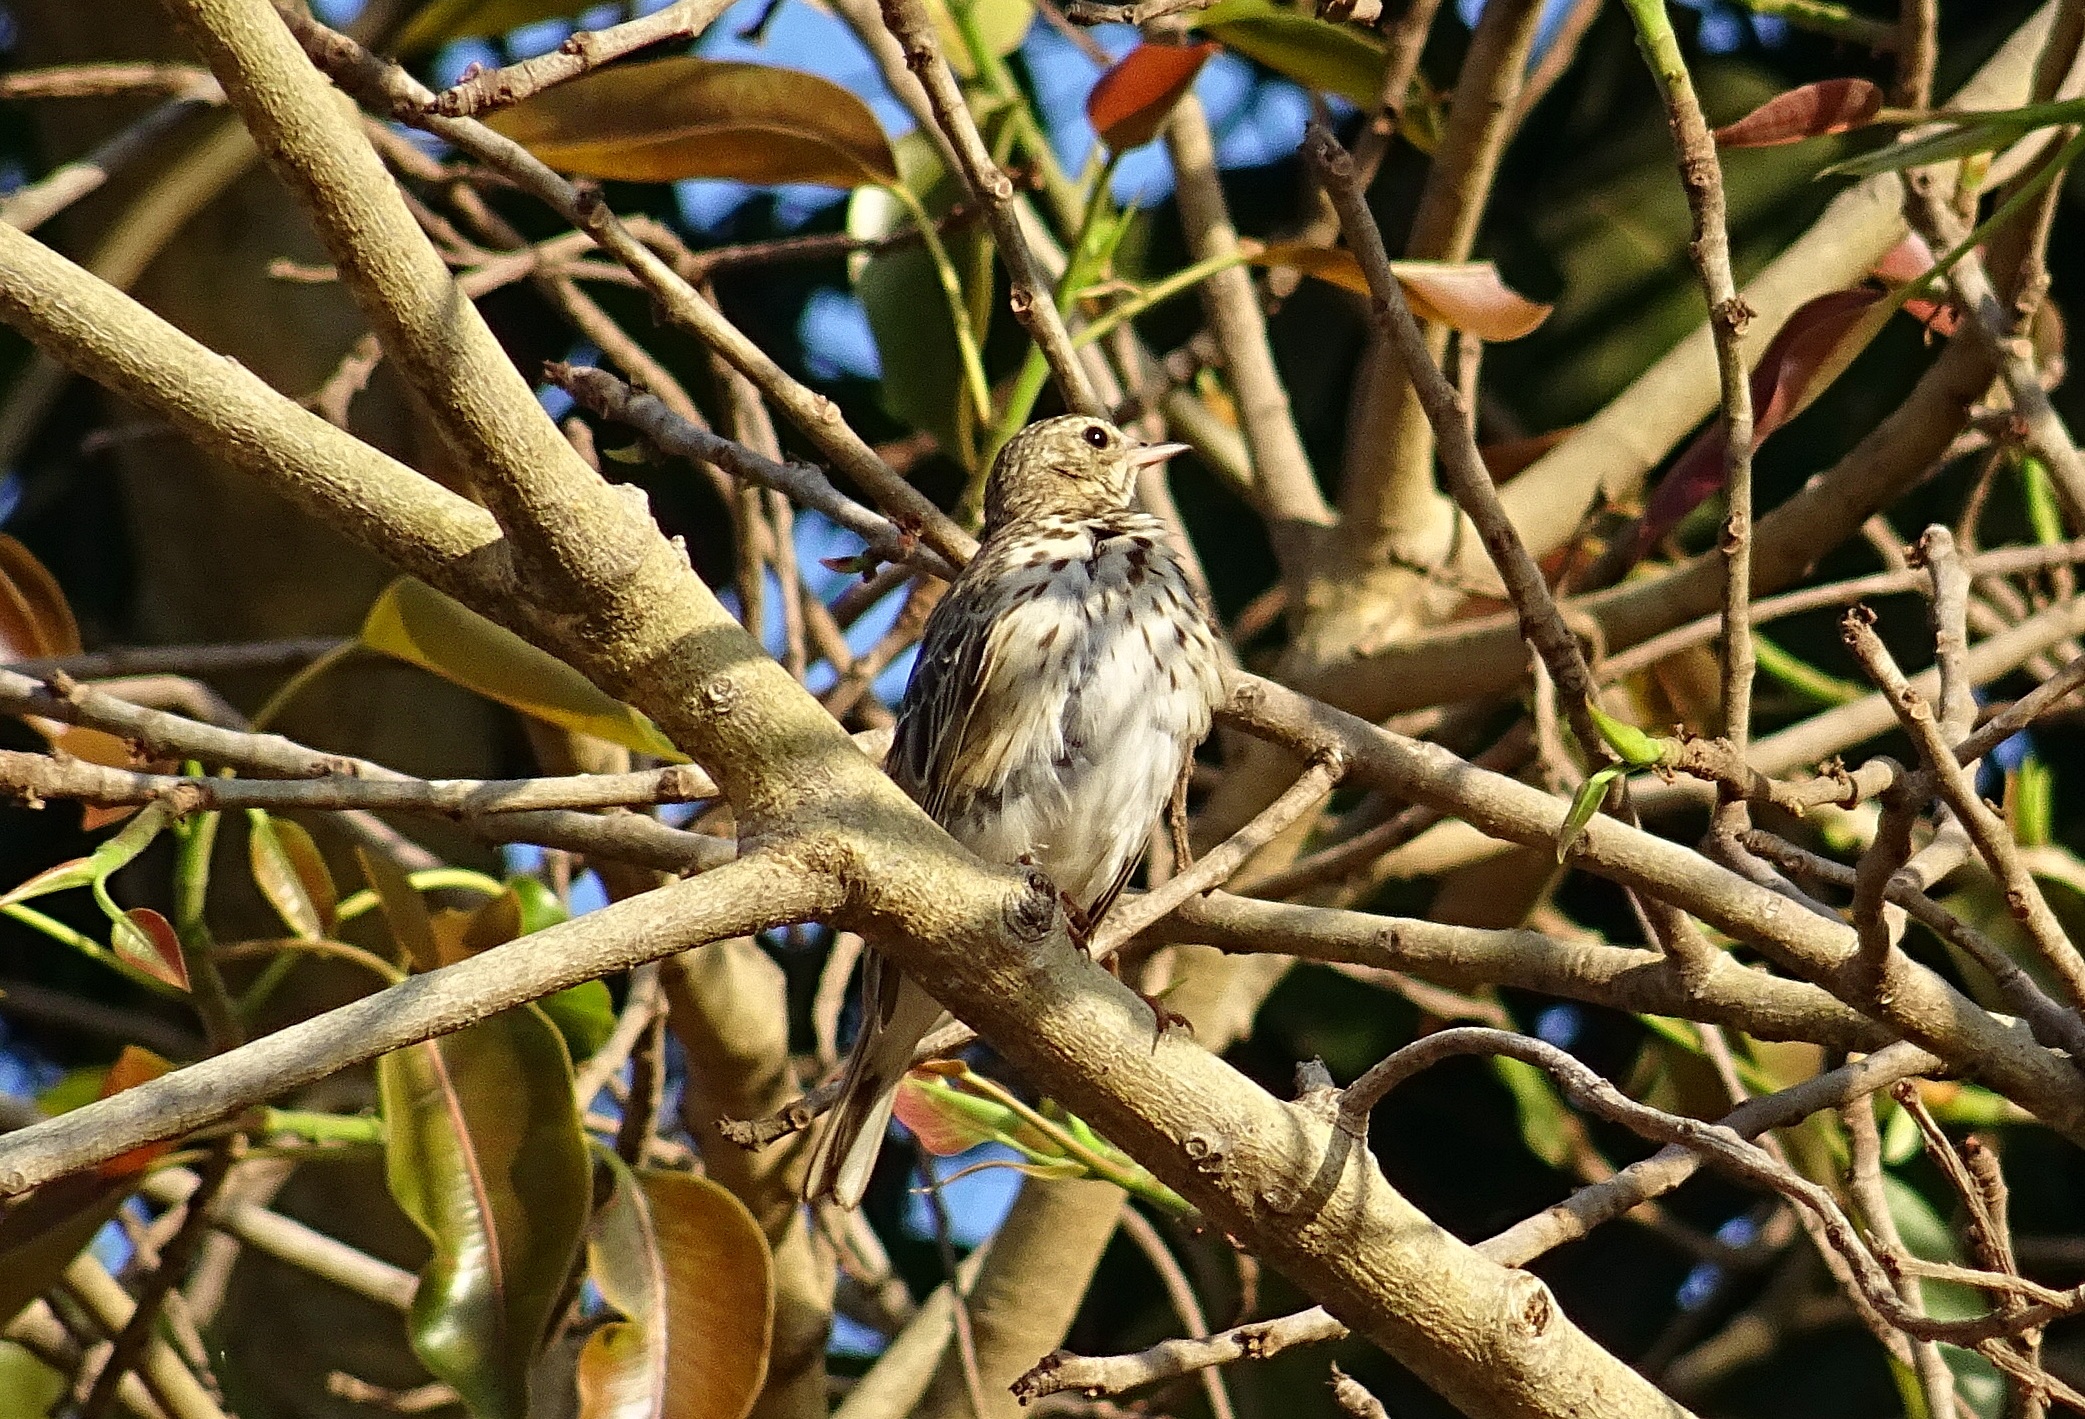
bird, pipit, tree pipit, anthus trivialis, passerine, wildlife, nature, ornithology, fauna, perched, bhimgad, karnataka, india